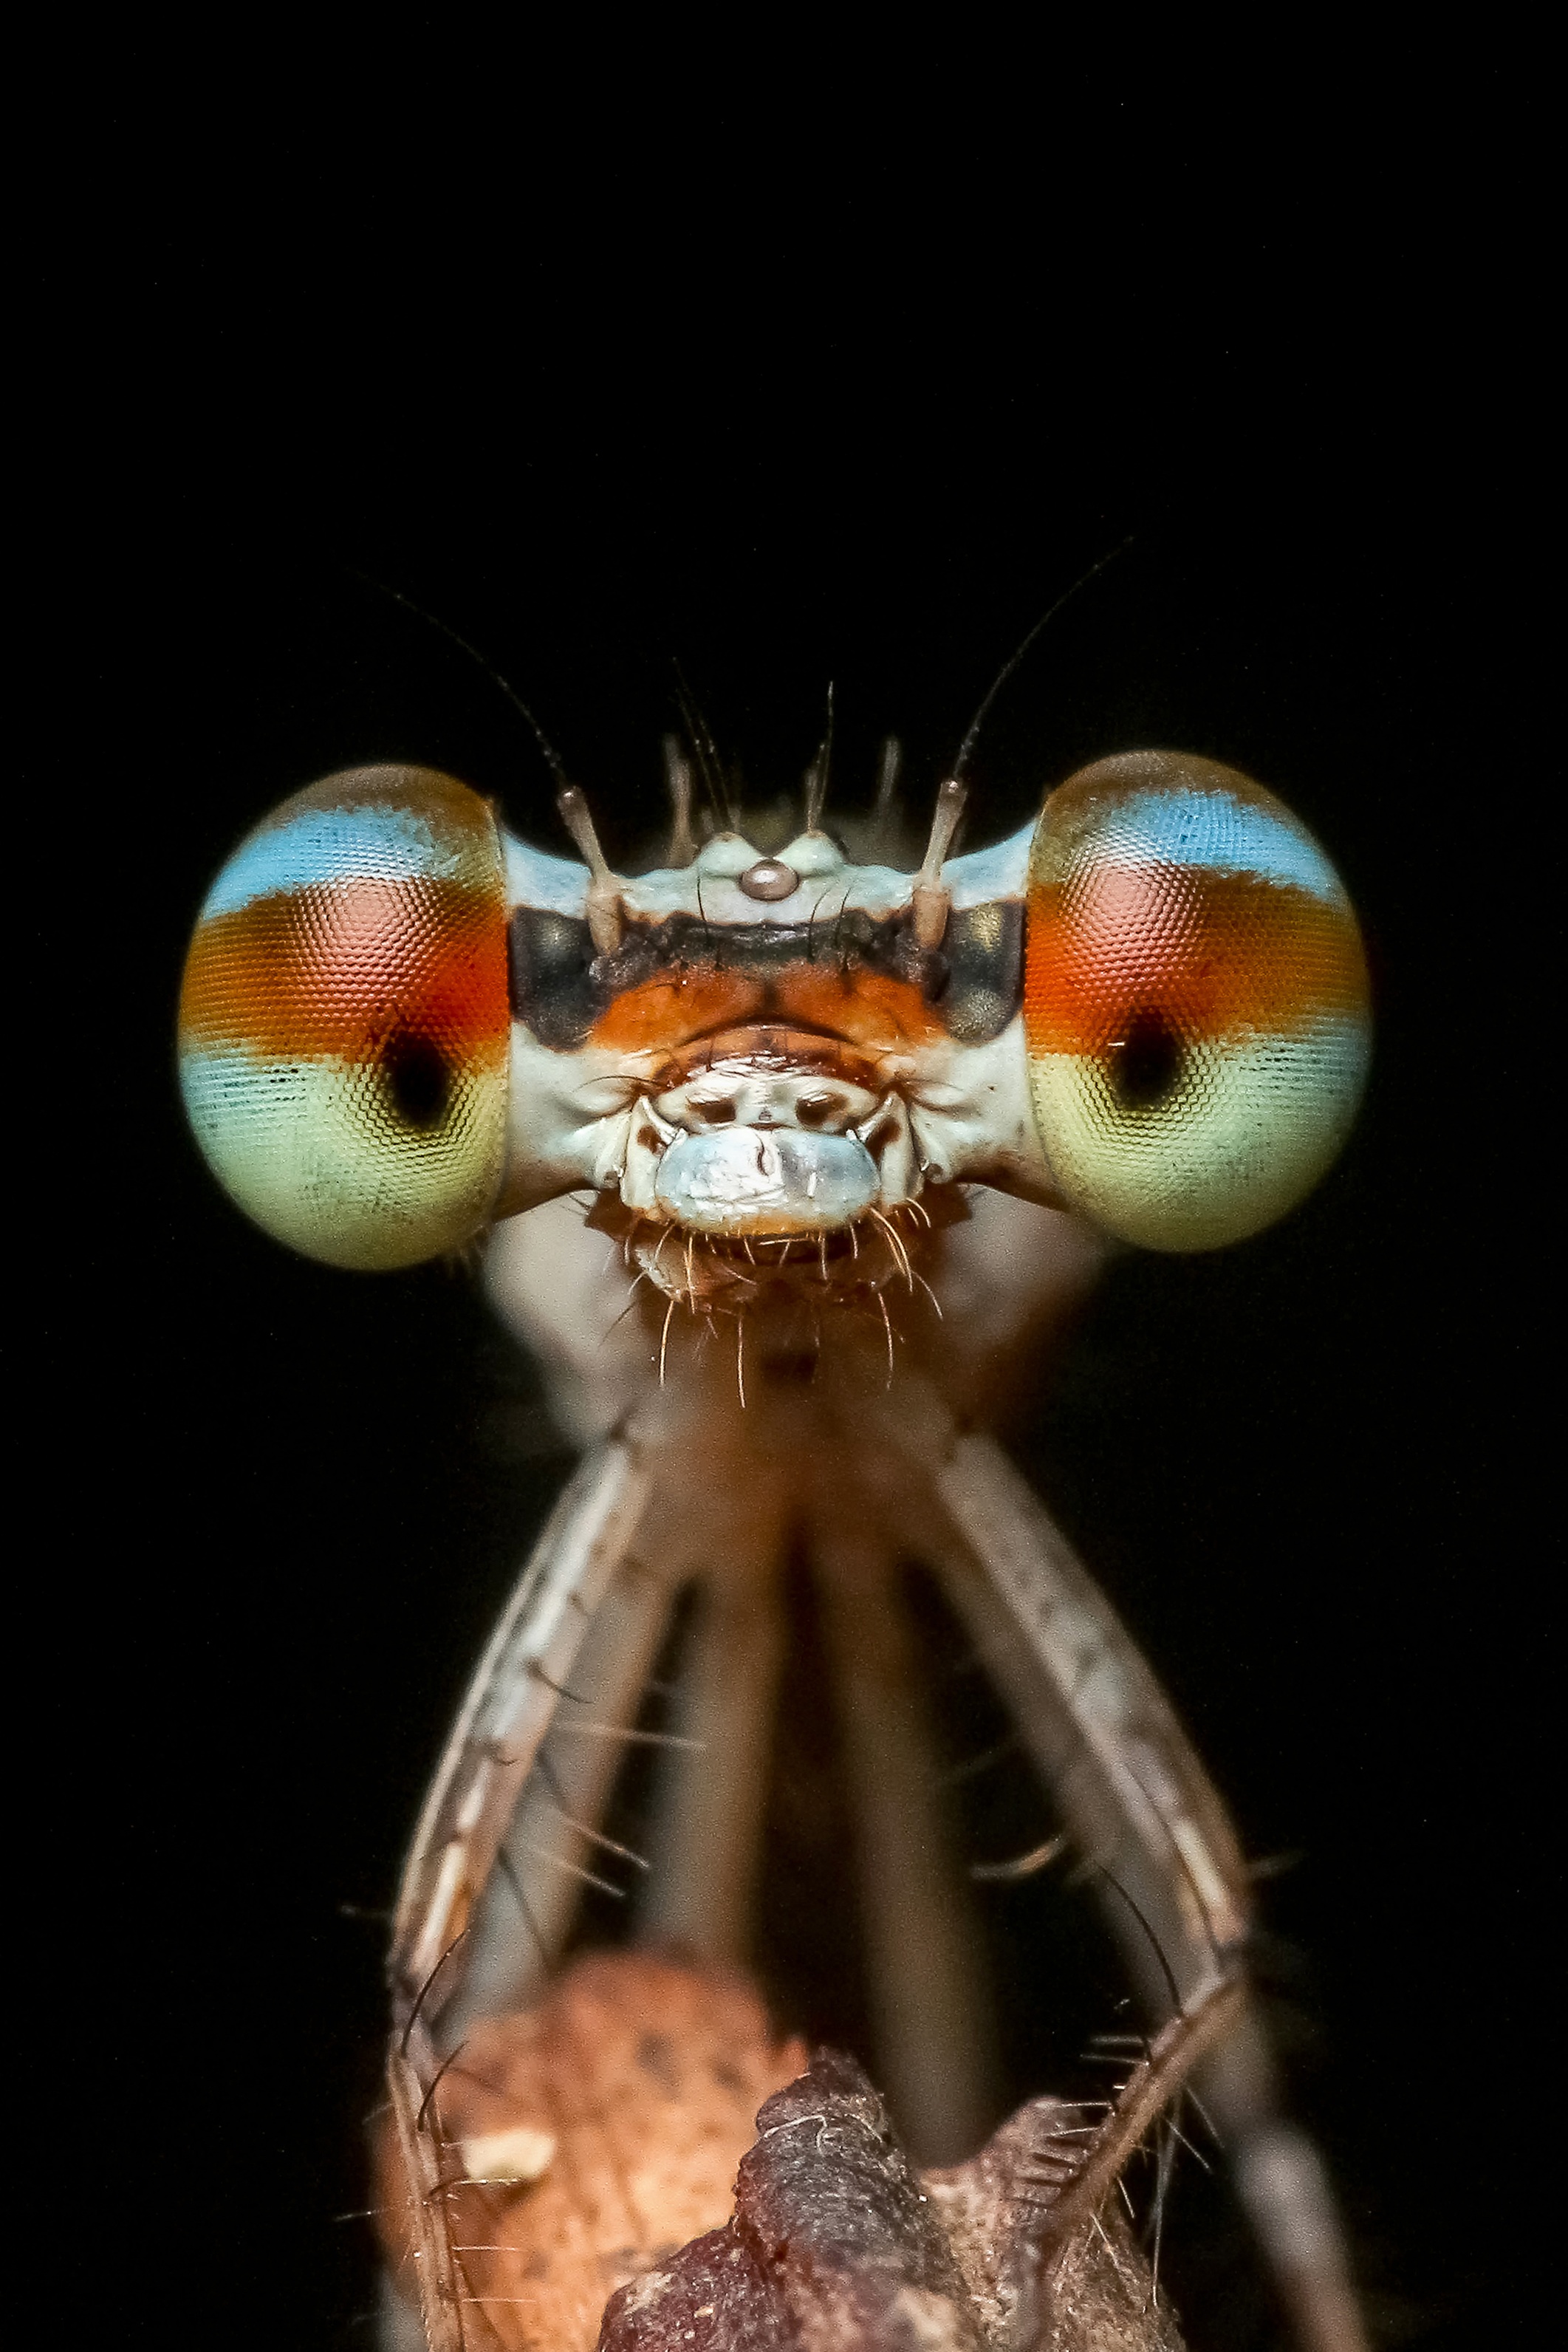
nature, photography, fly, wildlife, insect, macro, fauna, invertebrate, close up, dragonfly, hornet, wasp, pest, damselfly, odonata, macro photography, arthropod, dragonflies and damseflies